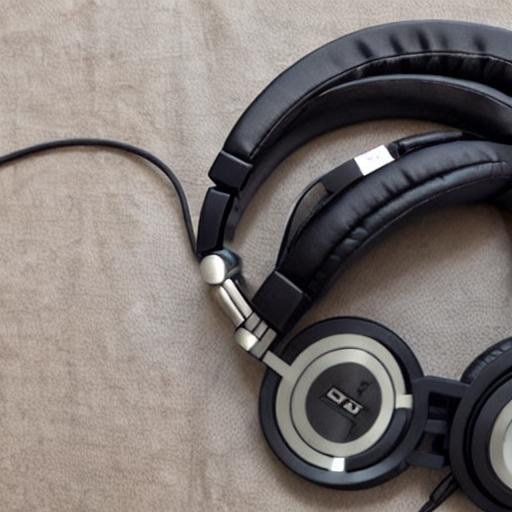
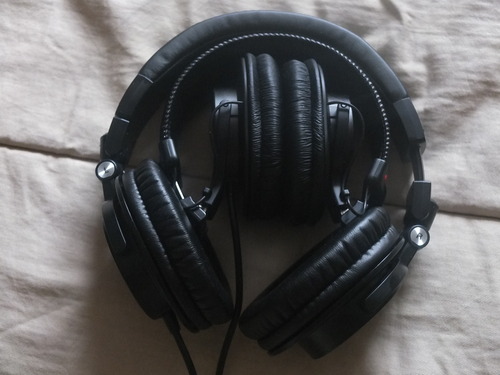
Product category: headphones
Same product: no